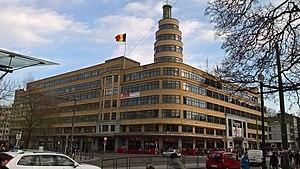
Centre culturel Flagey à Ixelles